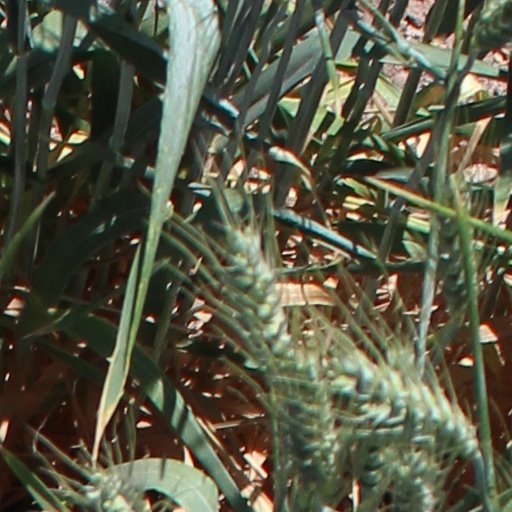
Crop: wheat